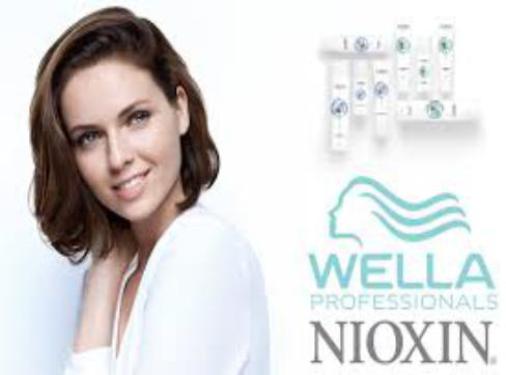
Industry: Necessities